Lafayette C. Baker

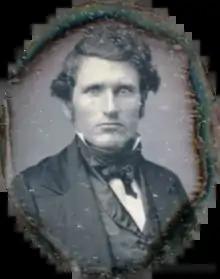
Lafayette C Baker

Lafayette Curry Baker (October 13, 1826 – July 3, 1868) was a United States investigator and spy, serving the Union Army during the American Civil War and under Presidents Abraham Lincoln and Andrew Johnson.